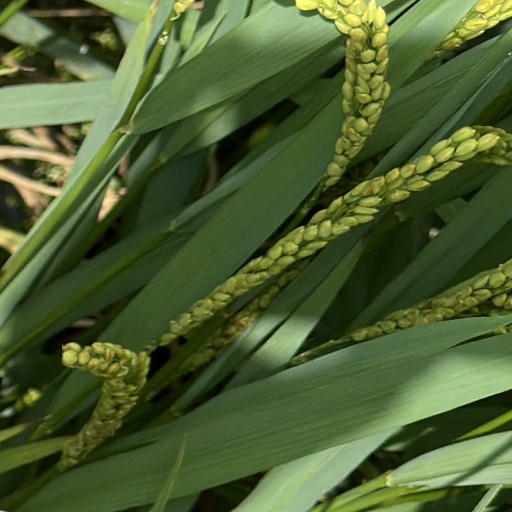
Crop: rice